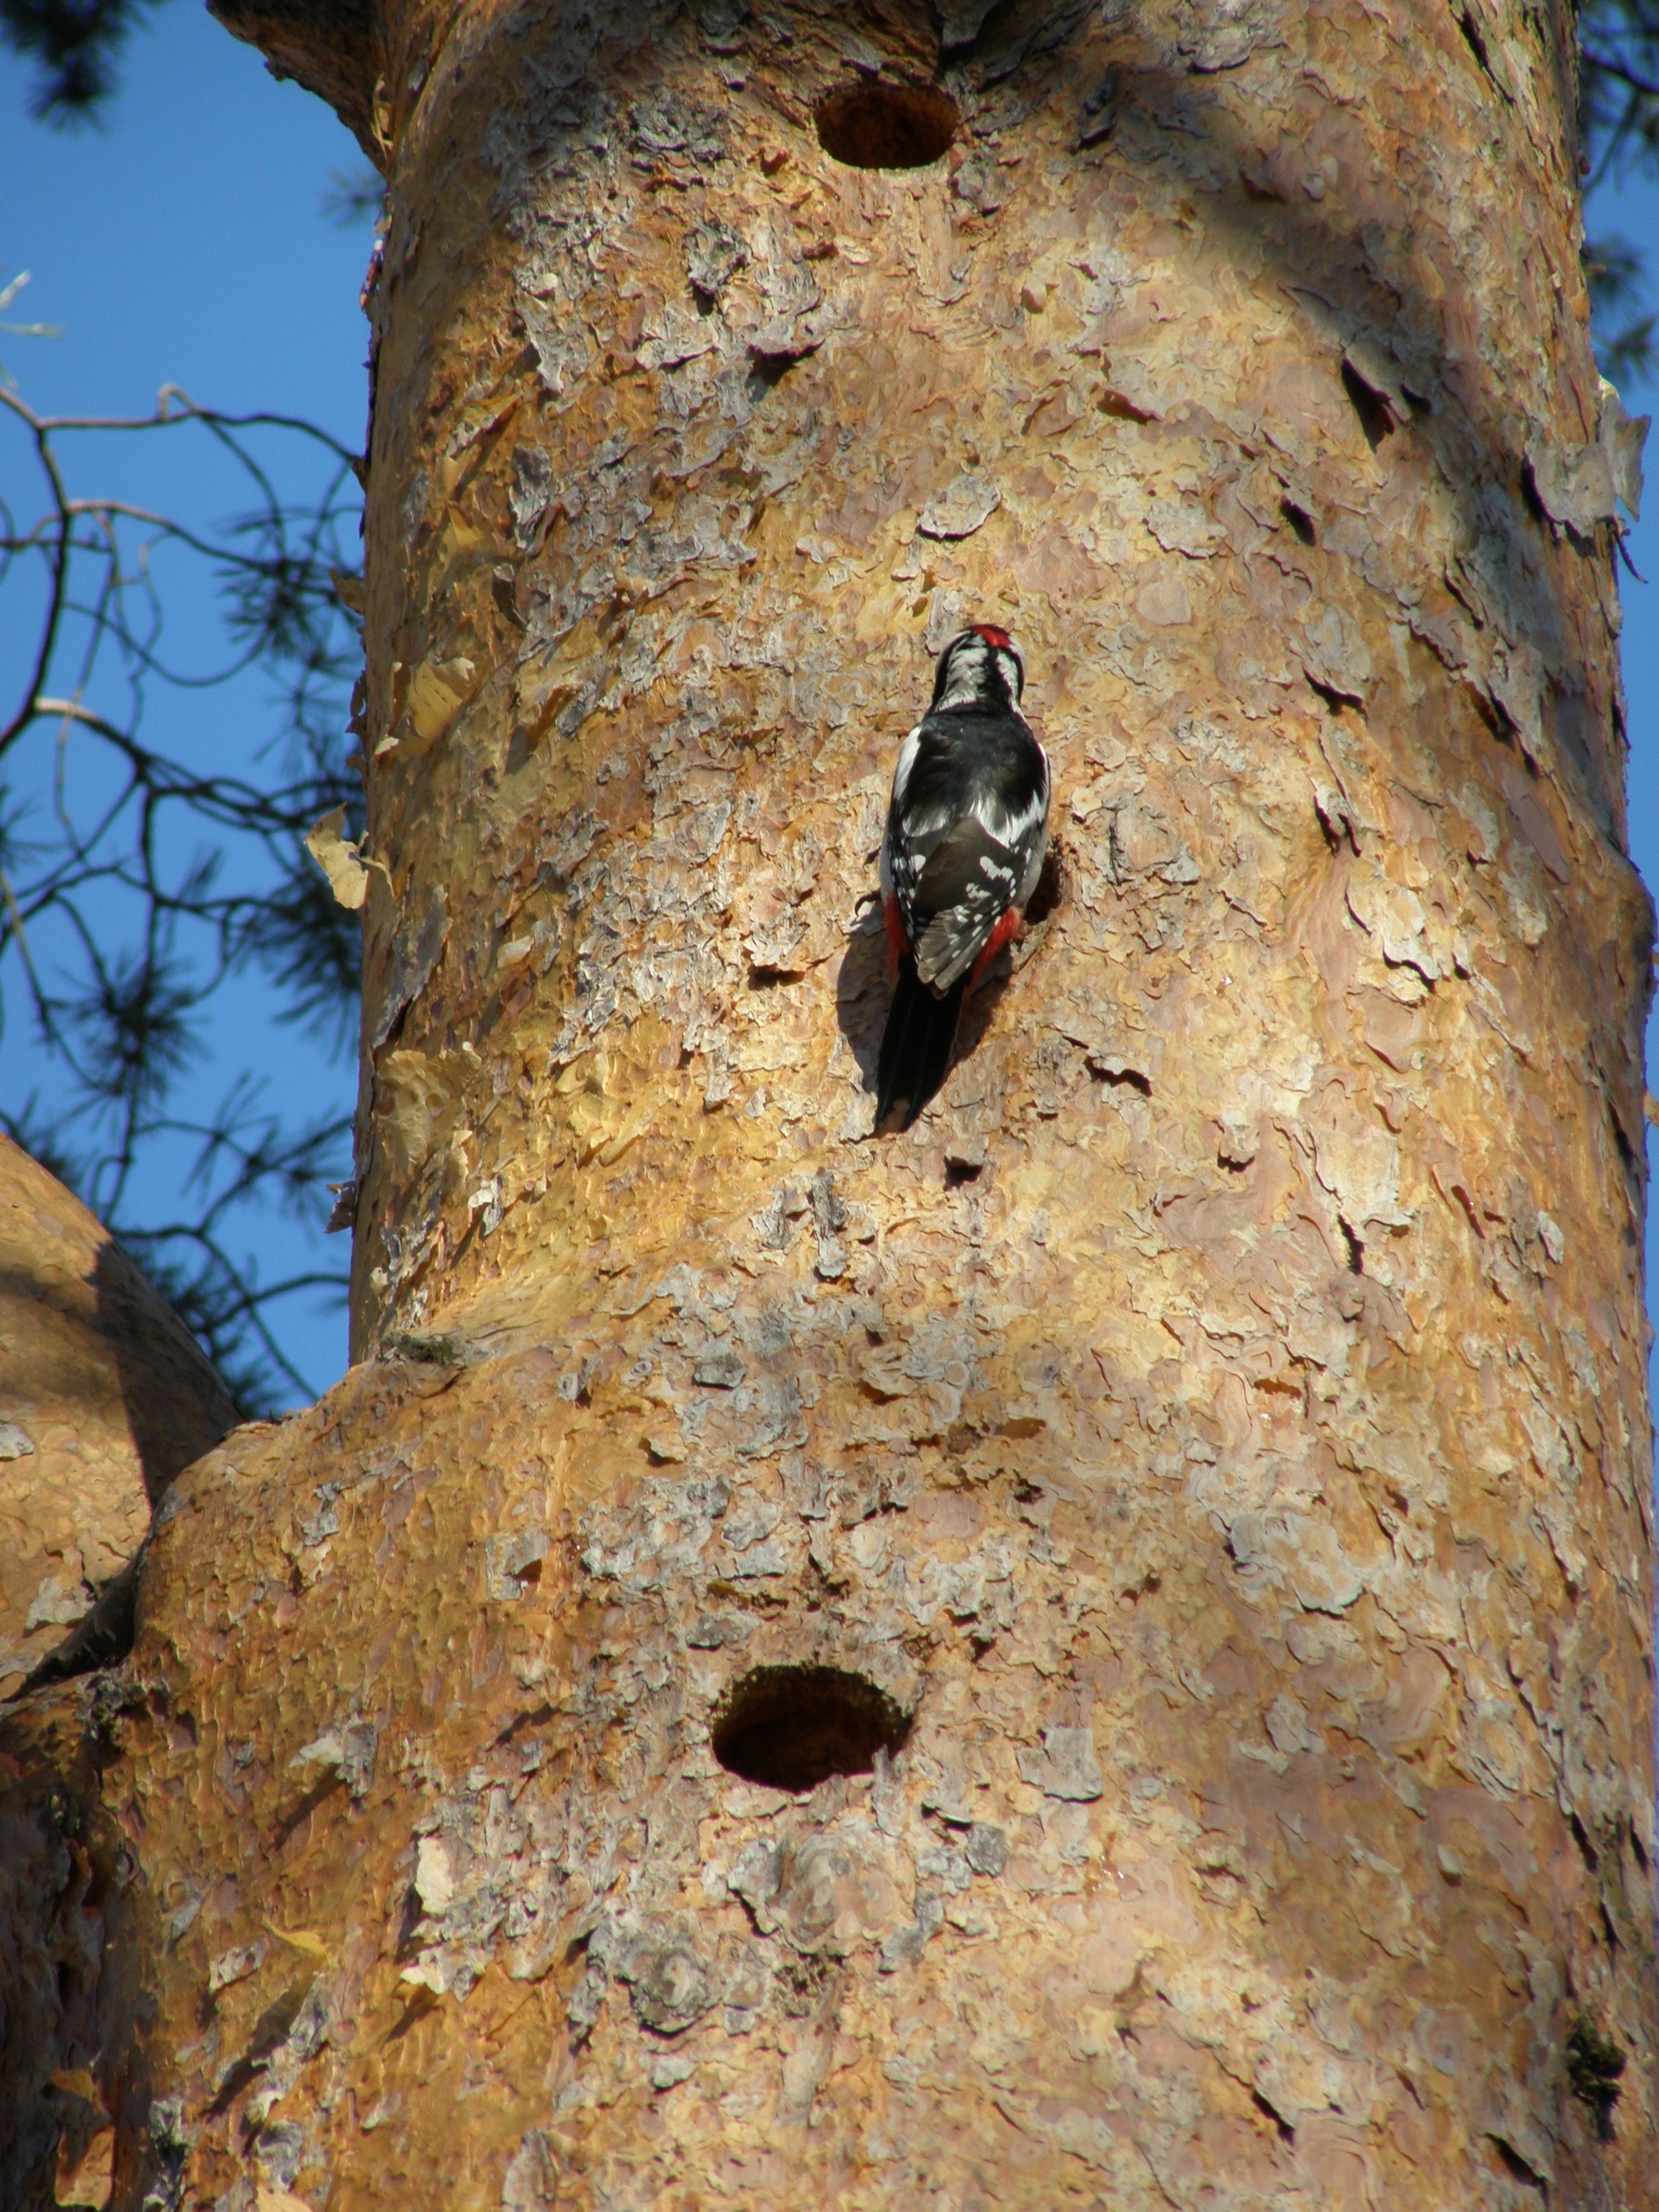
tree, bird, trunk, wildlife, insect, avian, fauna, invertebrate, woodpecker, avifauna, hollow, woody plant